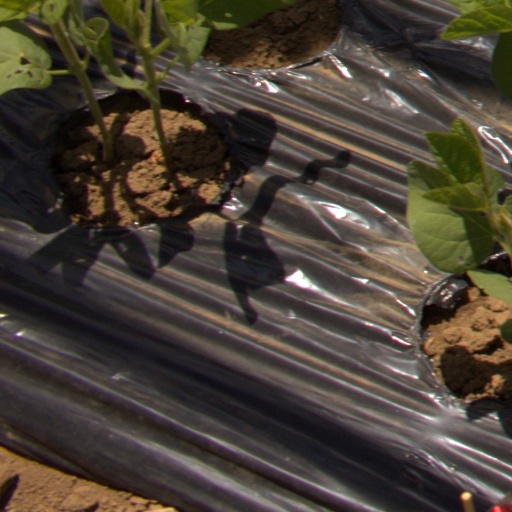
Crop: Jerusalem artichoke